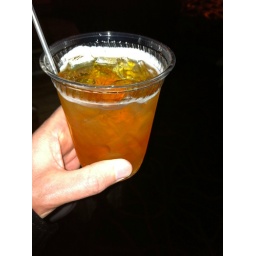
#thingsiloveaboutoakland Jack Daniels on the rocks come in pint glasses #hella<3oakland